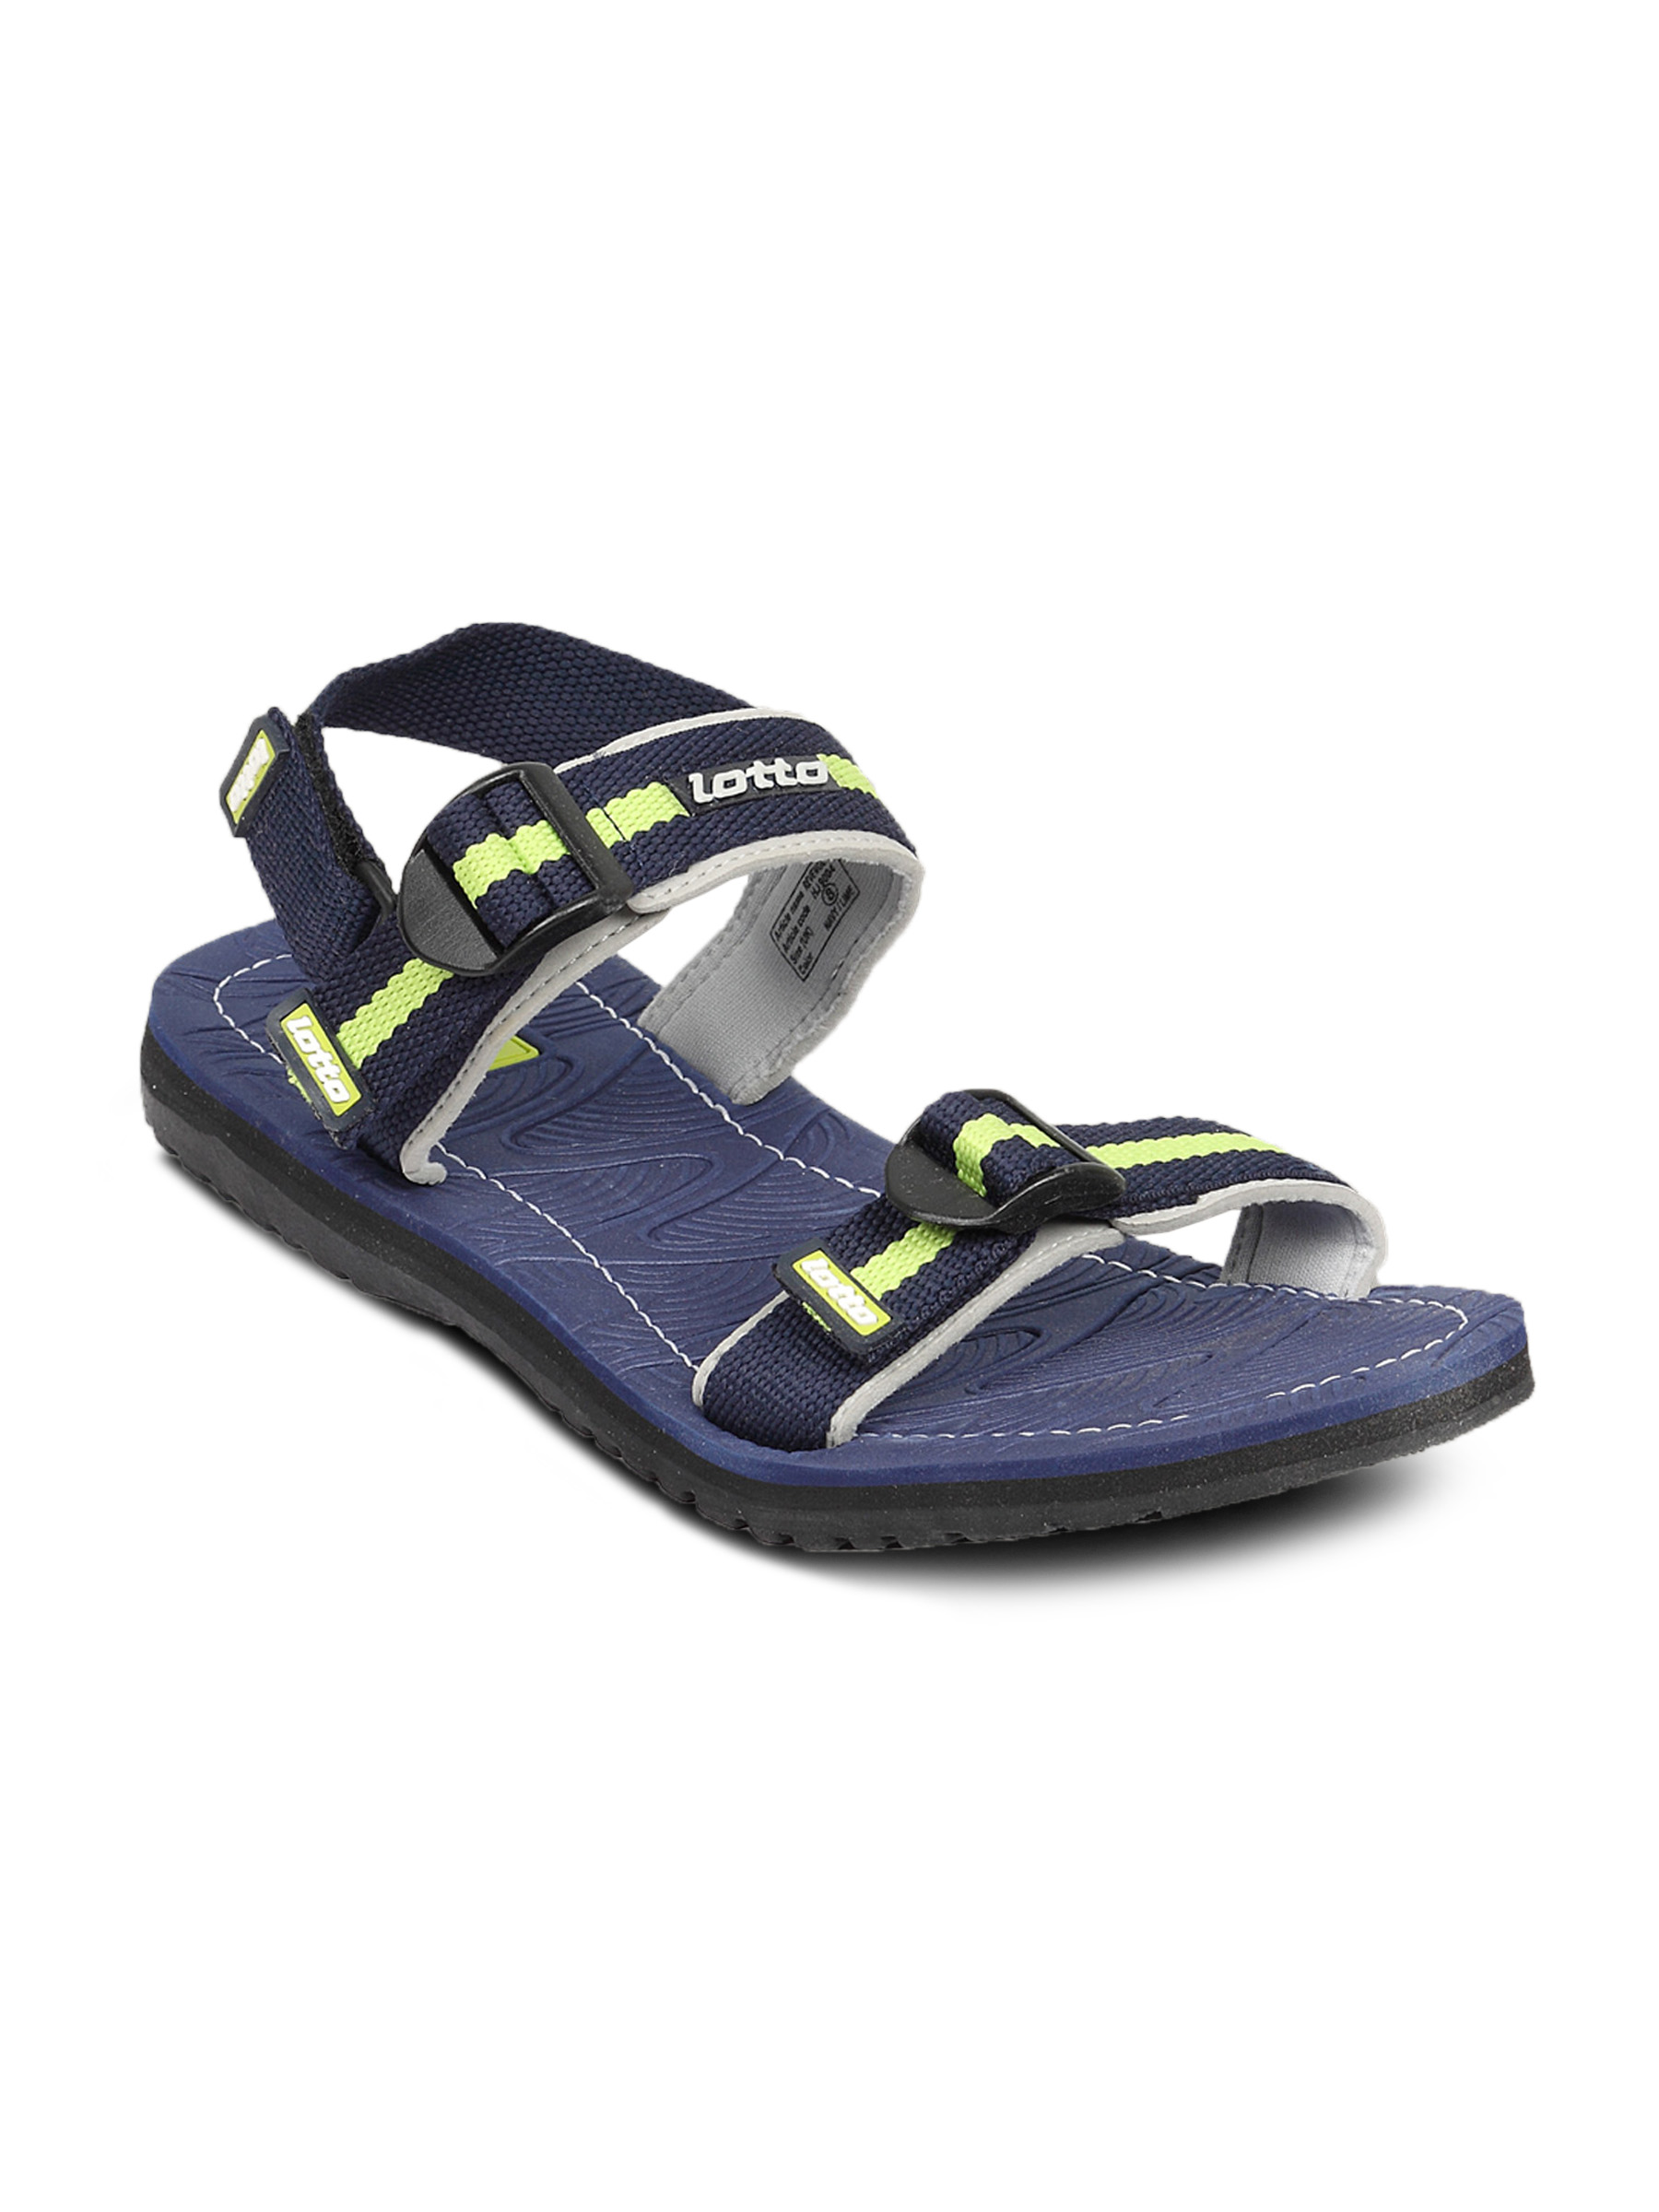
Lotto Men Revenge 02 Navy Grey Floater
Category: Footwear / Sandal / Sandals
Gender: Men
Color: Navy Blue
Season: Summer 2011
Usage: Casual